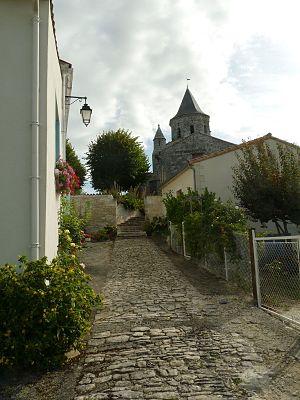
ruelle et église d'Arces (17), France
Arces, communément désignée sous le nom d’Arces-sur-Gironde, est une commune du Sud-Ouest de la France, située dans le département de la Charente-Maritime. Ses habitants sont appelés les Arcillons et les Arcillonnes.